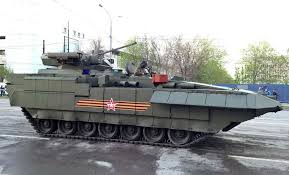
Label: BMP